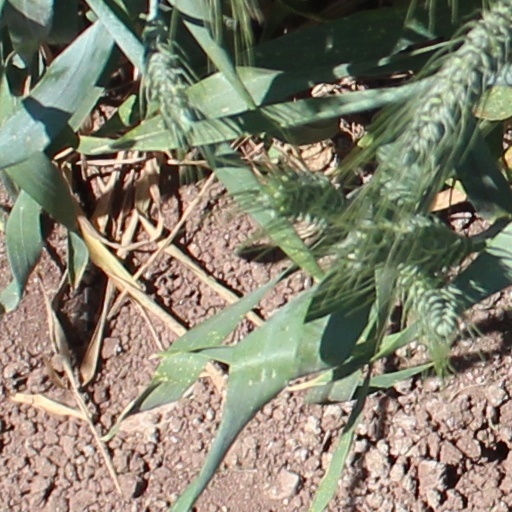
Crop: wheat